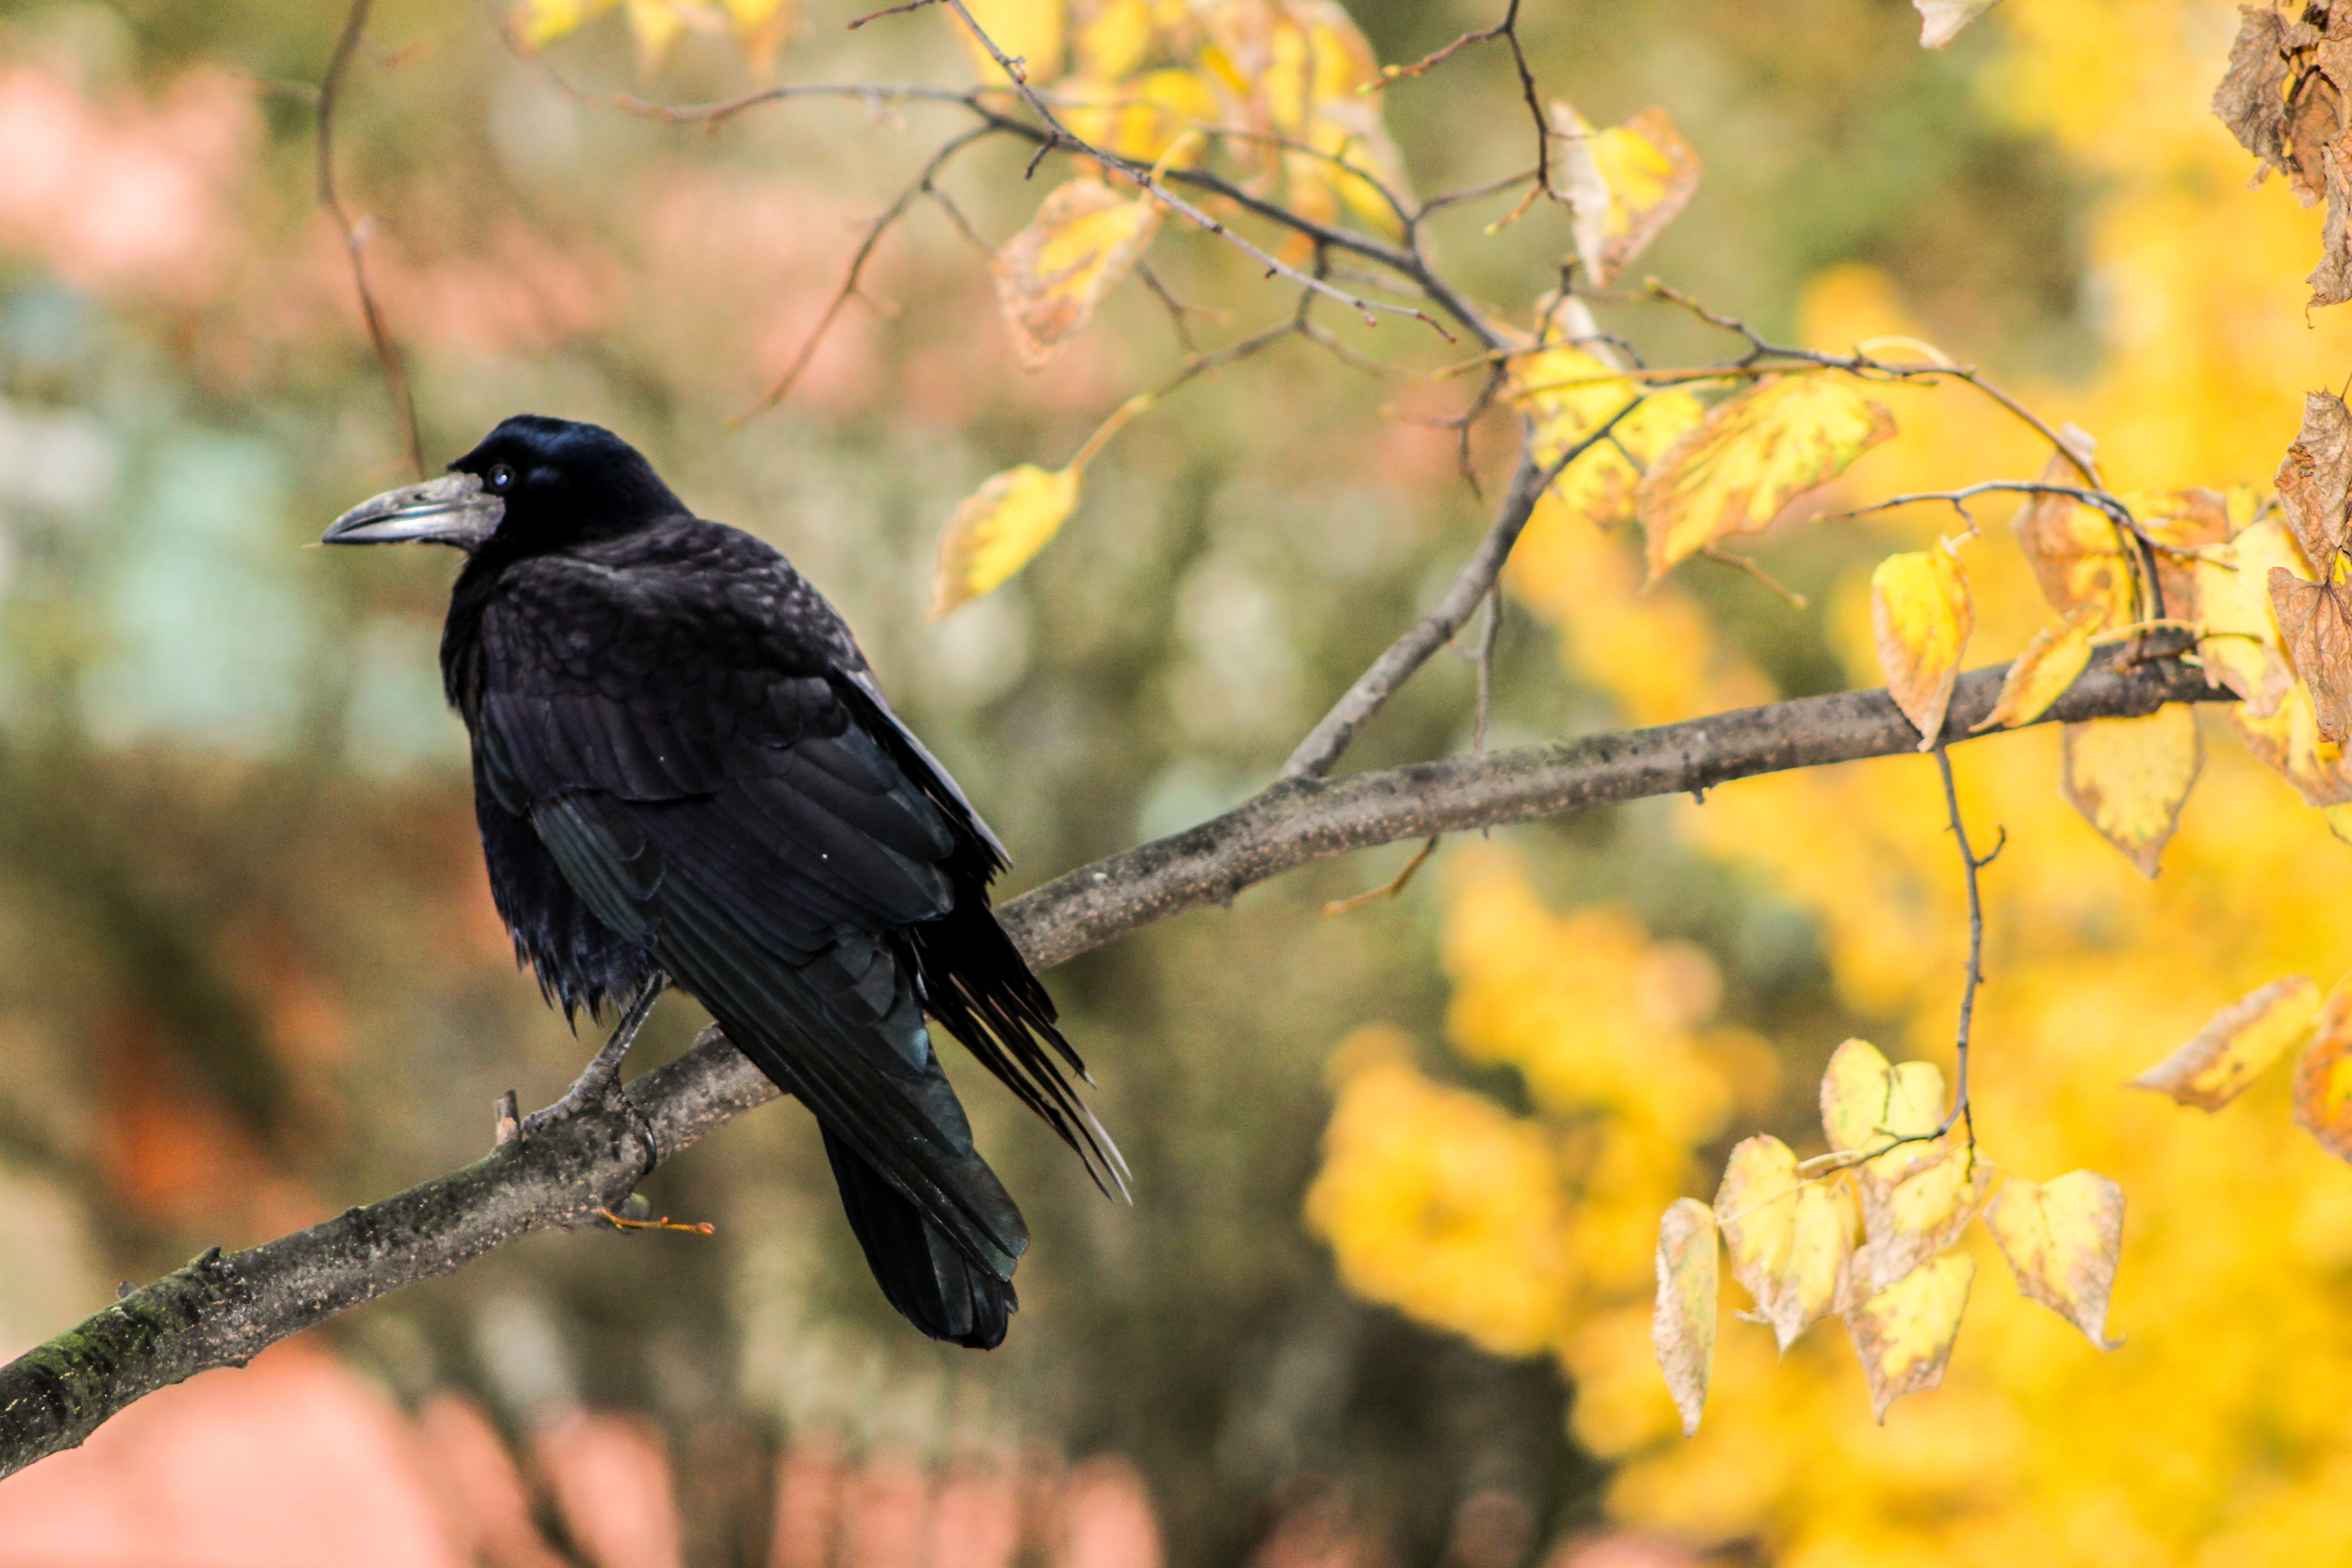
nature, branch, bird, wildlife, foliage, beak, autumn, fauna, crow, vertebrate, raven, autumn gold, peace of mind, autumn foliage, perching bird, crow like bird, rook bird